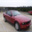
Label: automobile